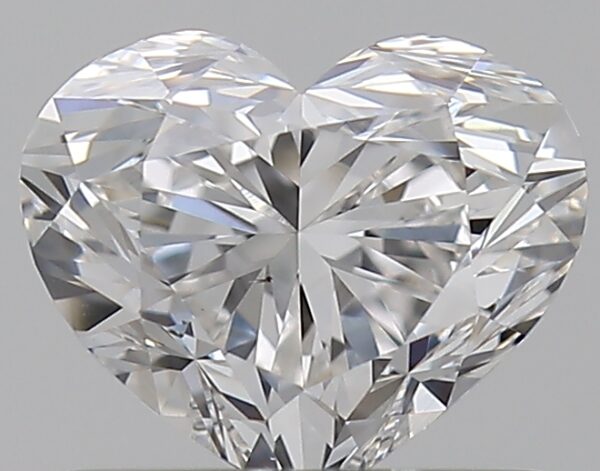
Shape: heart
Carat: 0.7
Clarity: VS2
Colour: F
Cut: VG
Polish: VG
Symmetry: VG
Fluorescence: N
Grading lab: GIA
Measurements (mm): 5.06 x 6.09 x 3.68